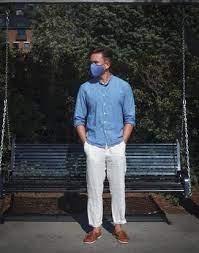
Label: Boat